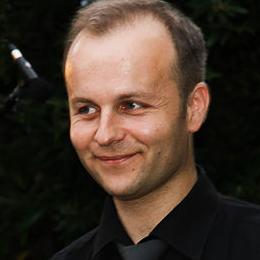
Age: 34